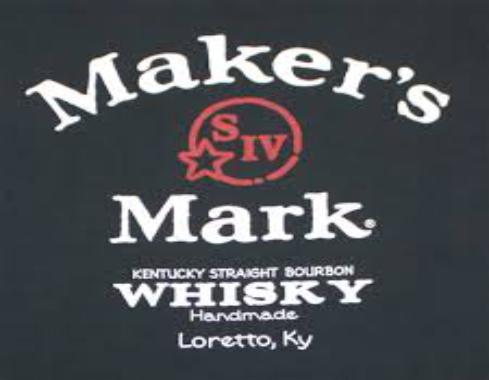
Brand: Maker's Mark
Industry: Food